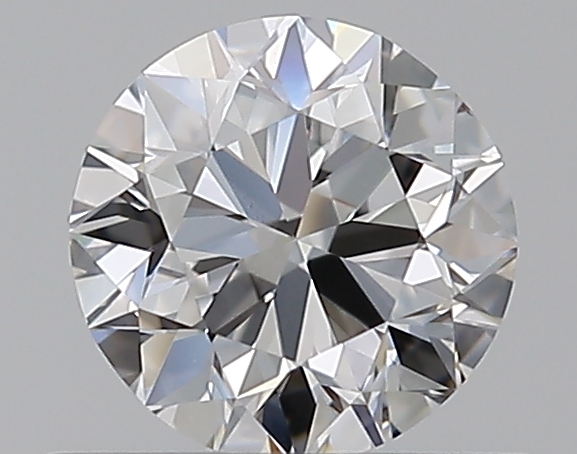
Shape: round
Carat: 0.5
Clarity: VVS2
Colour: E
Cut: VG
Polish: VG
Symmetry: GD
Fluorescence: N
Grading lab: GIA
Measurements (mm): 4.91 x 5.01 x 3.18